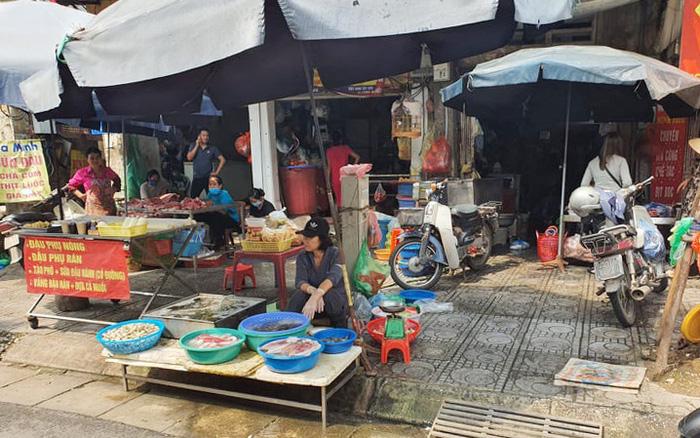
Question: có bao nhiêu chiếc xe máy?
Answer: có ba chiếc